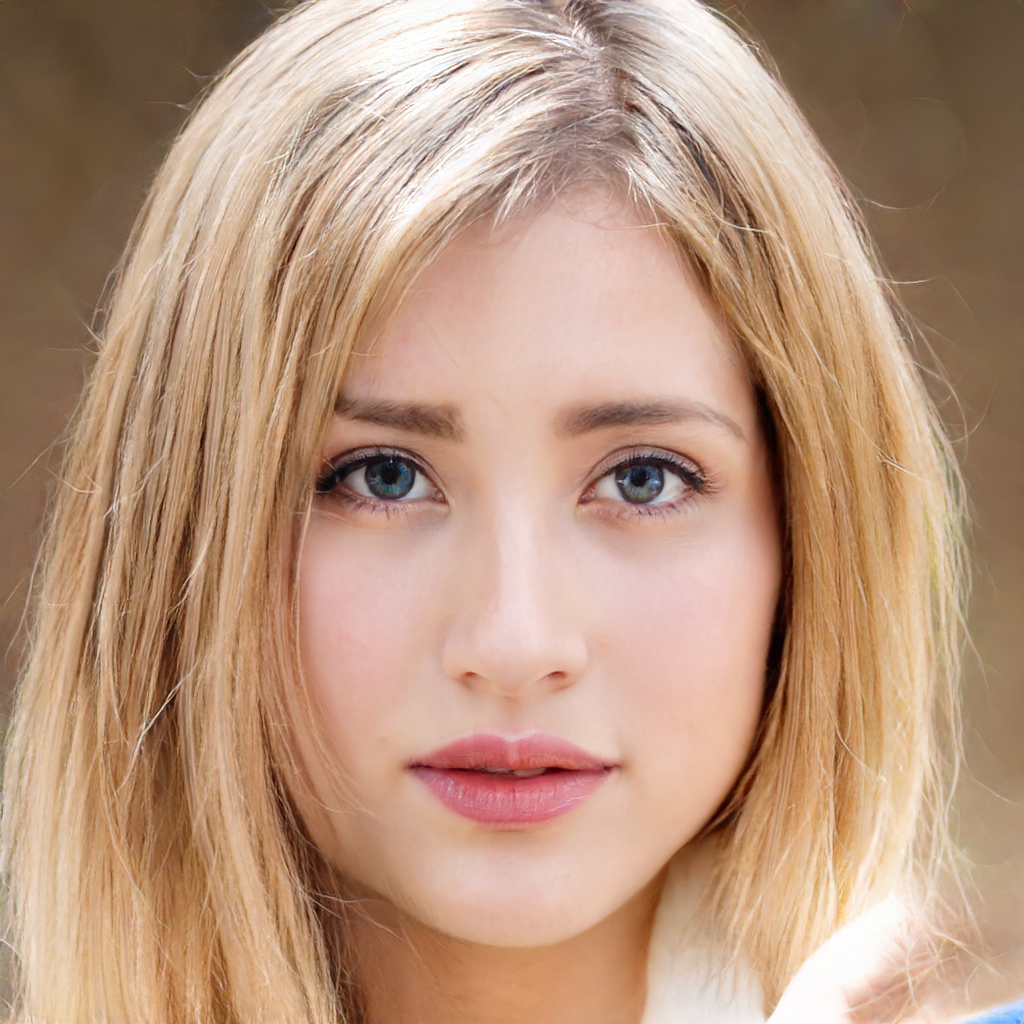
Gender: Female